Khalid ibn al-Walid

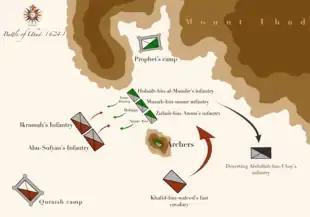
Map showing troop placements and maneuvers of the Battle of Uhud, where Khalid and his horsemen routed a Muslim force led by the Islamic prophet Muhammad in 625

The Makhzum were strongly opposed to Muhammad, and the clan's preeminent leader Amr ibn Hisham (Abu Jahl), Khalid's first cousin, organized the boycott of Muhammad's clan, the Banu Hashim of Quraysh, in . After Muhammad emigrated from Mecca to Medina in 622, the Makhzum under Abu Jahl commanded the war against him until they were routed at the Battle of Badr in 624. About twenty-five of Khalid's paternal cousins, including Abu Jahl, and numerous other kinsmen were slain in that engagement.